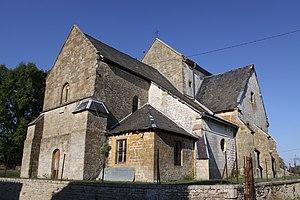
Église Saint-Pierre de Chuffilly-Roche (Ardennes, France) This building is inscrit au titre des Monuments Historiques. It is indexed in the Base Mérimée, a database of architectural heritage maintained by the French Ministry of Culture,
Chuffilly-Roche est une commune française, située dans le département des Ardennes en région Grand Est.
Chuffilly-et-Coegny est une ancienne commune française, située dans le département des Ardennes en région Grand Est.
Cet article recense les monuments historiques des Ardennes, en France.